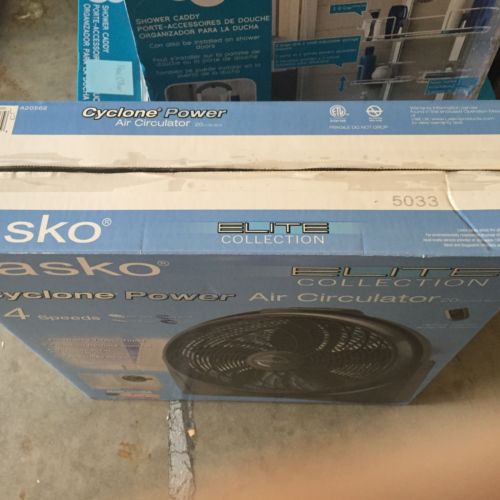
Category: fan